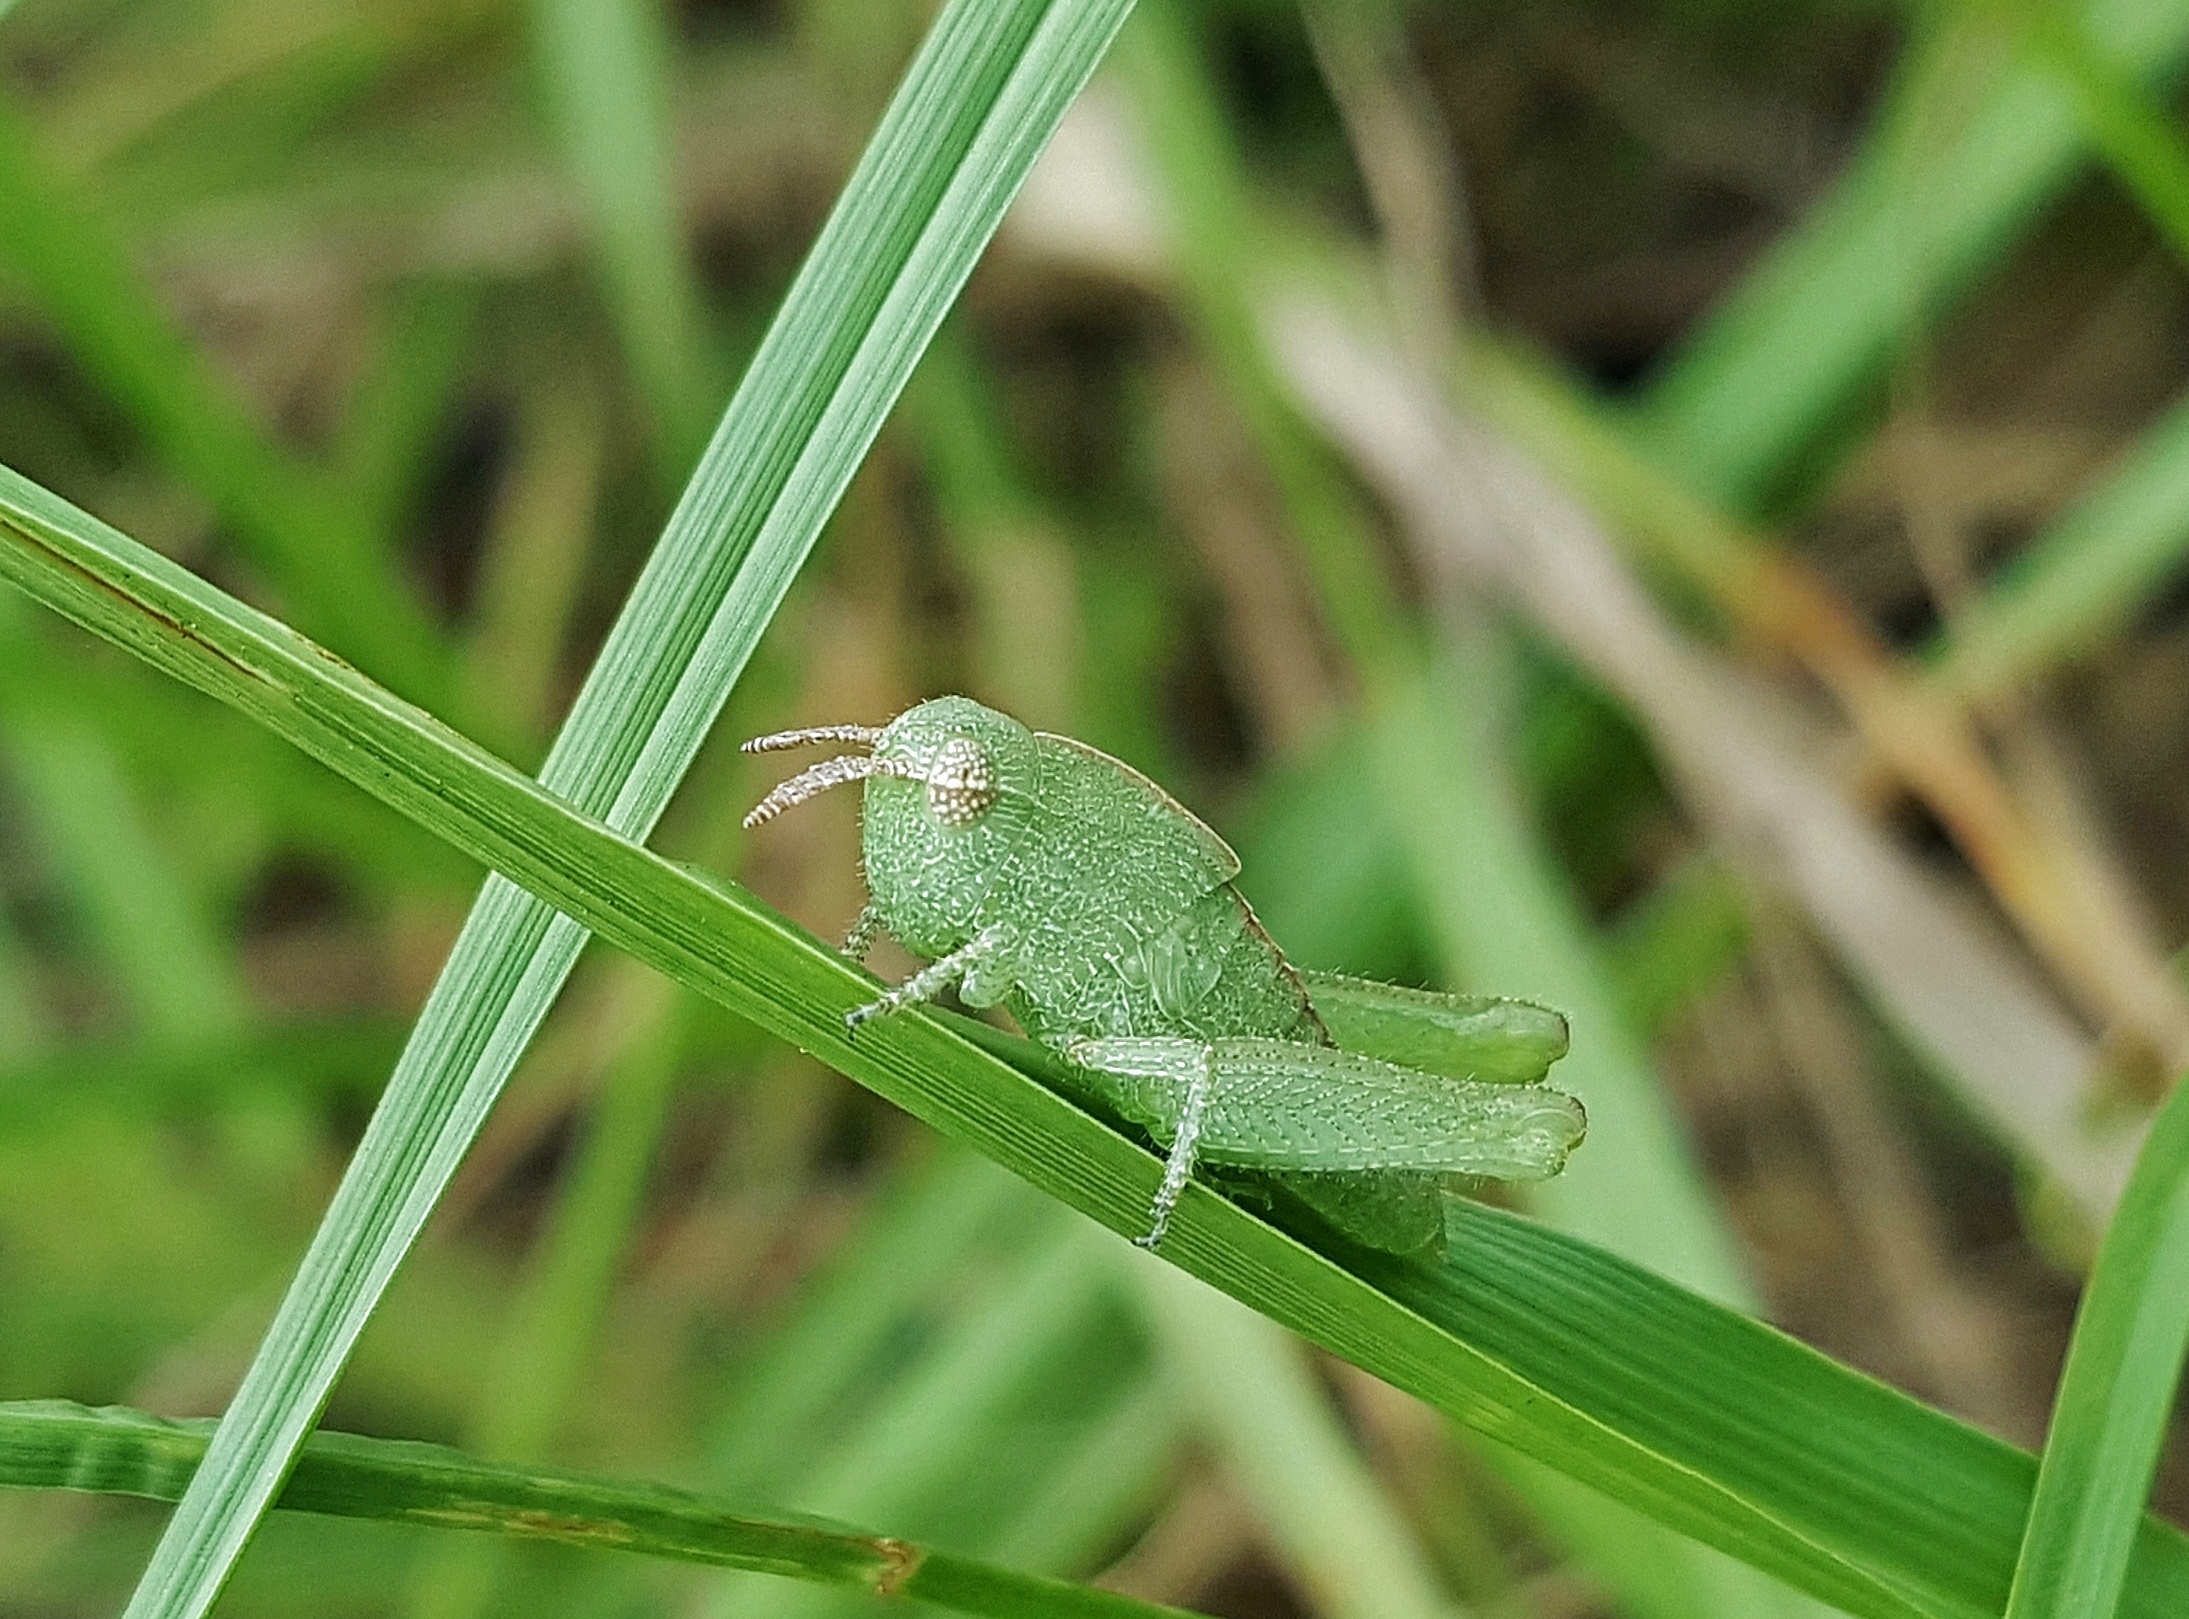
nature, grass, leaf, wildlife, green, insect, small, fauna, invertebrate, close up, damselfly, grasshopper, nymph, macro photography, insectoid, greenstriped grasshopper, chortophaga viridifasciata, grass family, plant stem, dragonflies and damseflies